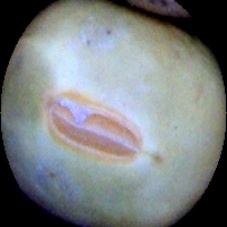
Label: Immature